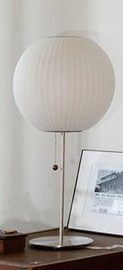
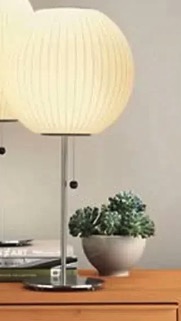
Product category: misc
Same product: yes